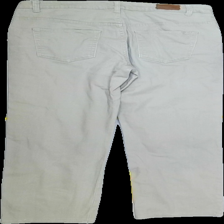
View: back
Type: Jeans
Category: Men
Brand: Not in the list
Colors: Beige
Material: 97%cotton 3%elastane
Cut: Regular
Size: L
Season: Spring
Price range: 50-100
Recommended usage: Reuse